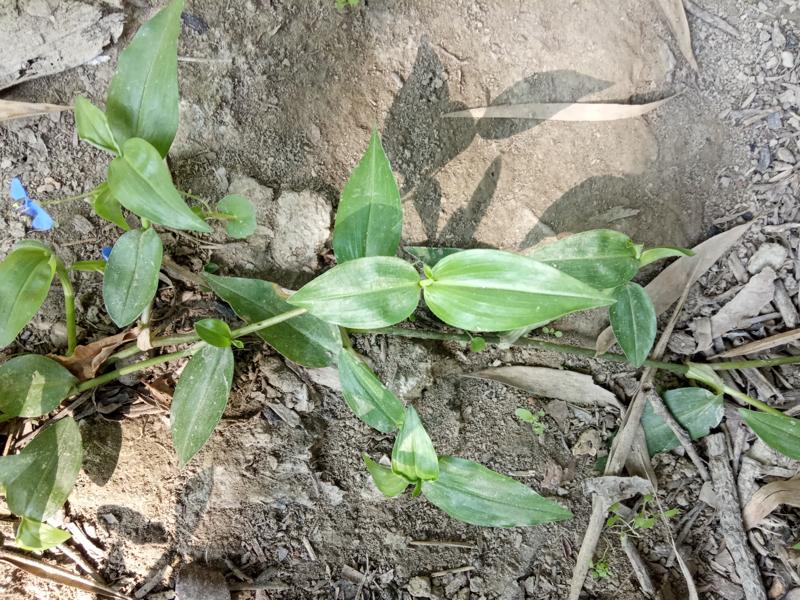
Weed species: Commelina benghalensis